Order of Saints Maurice and Lazarus

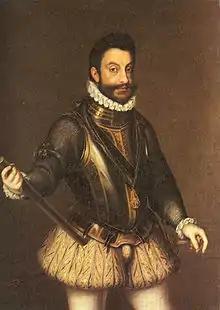
Emmanuel Philibert, Duke of Savoy (1528–1580), founder and first Grand Master General of the combined Order of Saints Maurice and Lazarus in recognition by Pope Gregory XIII

Both crosses from its two forerunners still exist in the insignia of their subsequent successor, today's Order of Saints Maurice and Lazarus, founded by amalgamation in 1572.